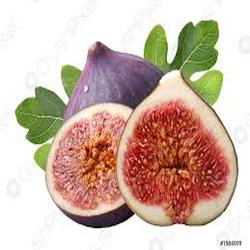
Label: Fig